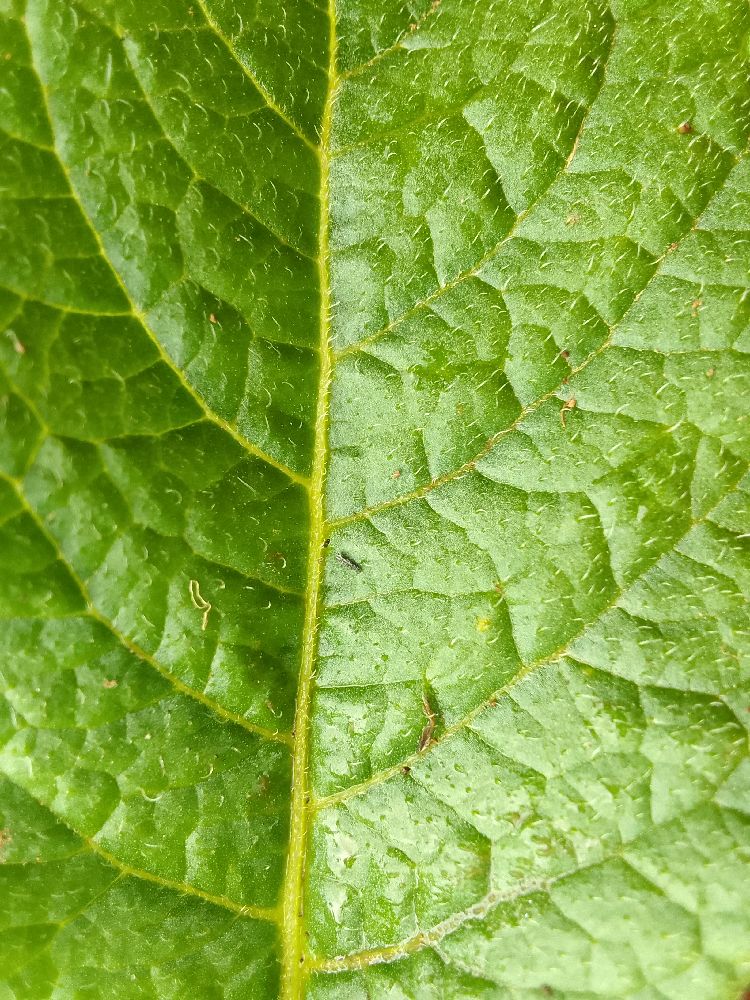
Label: Healthy